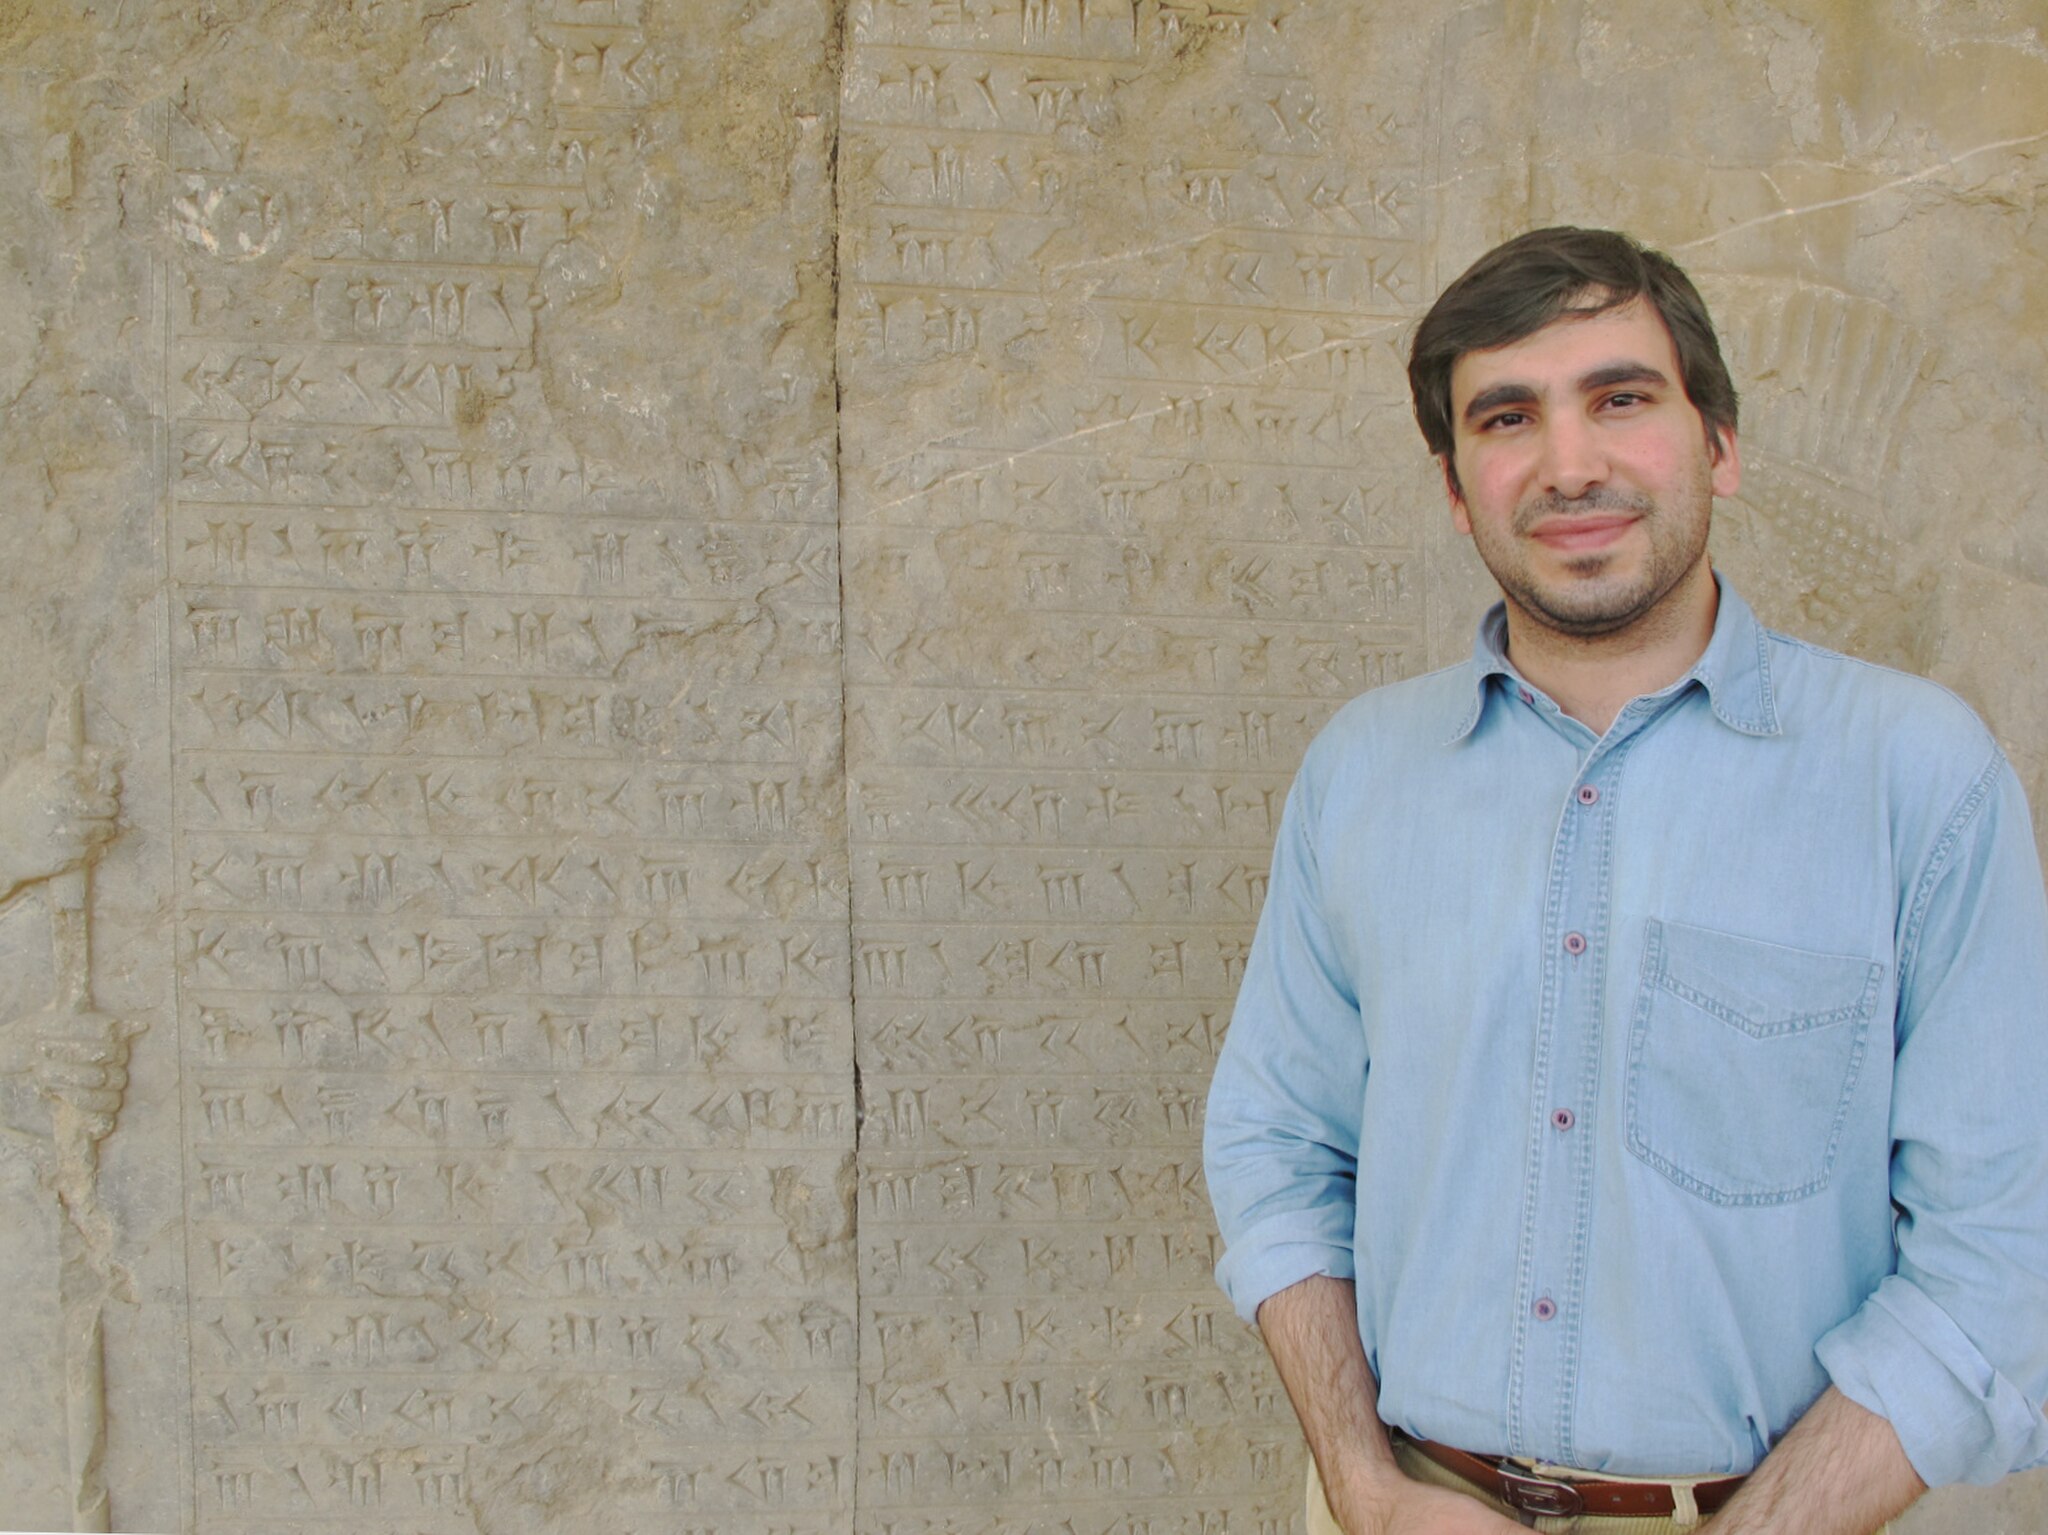
Title: Avi Bachenheimer - Persepolis 2018
Description: آوی باخنهایمر
Date: 2018-07-08 17:28:25
Categories: Archaeologists, Self-published work, People in Persepolis